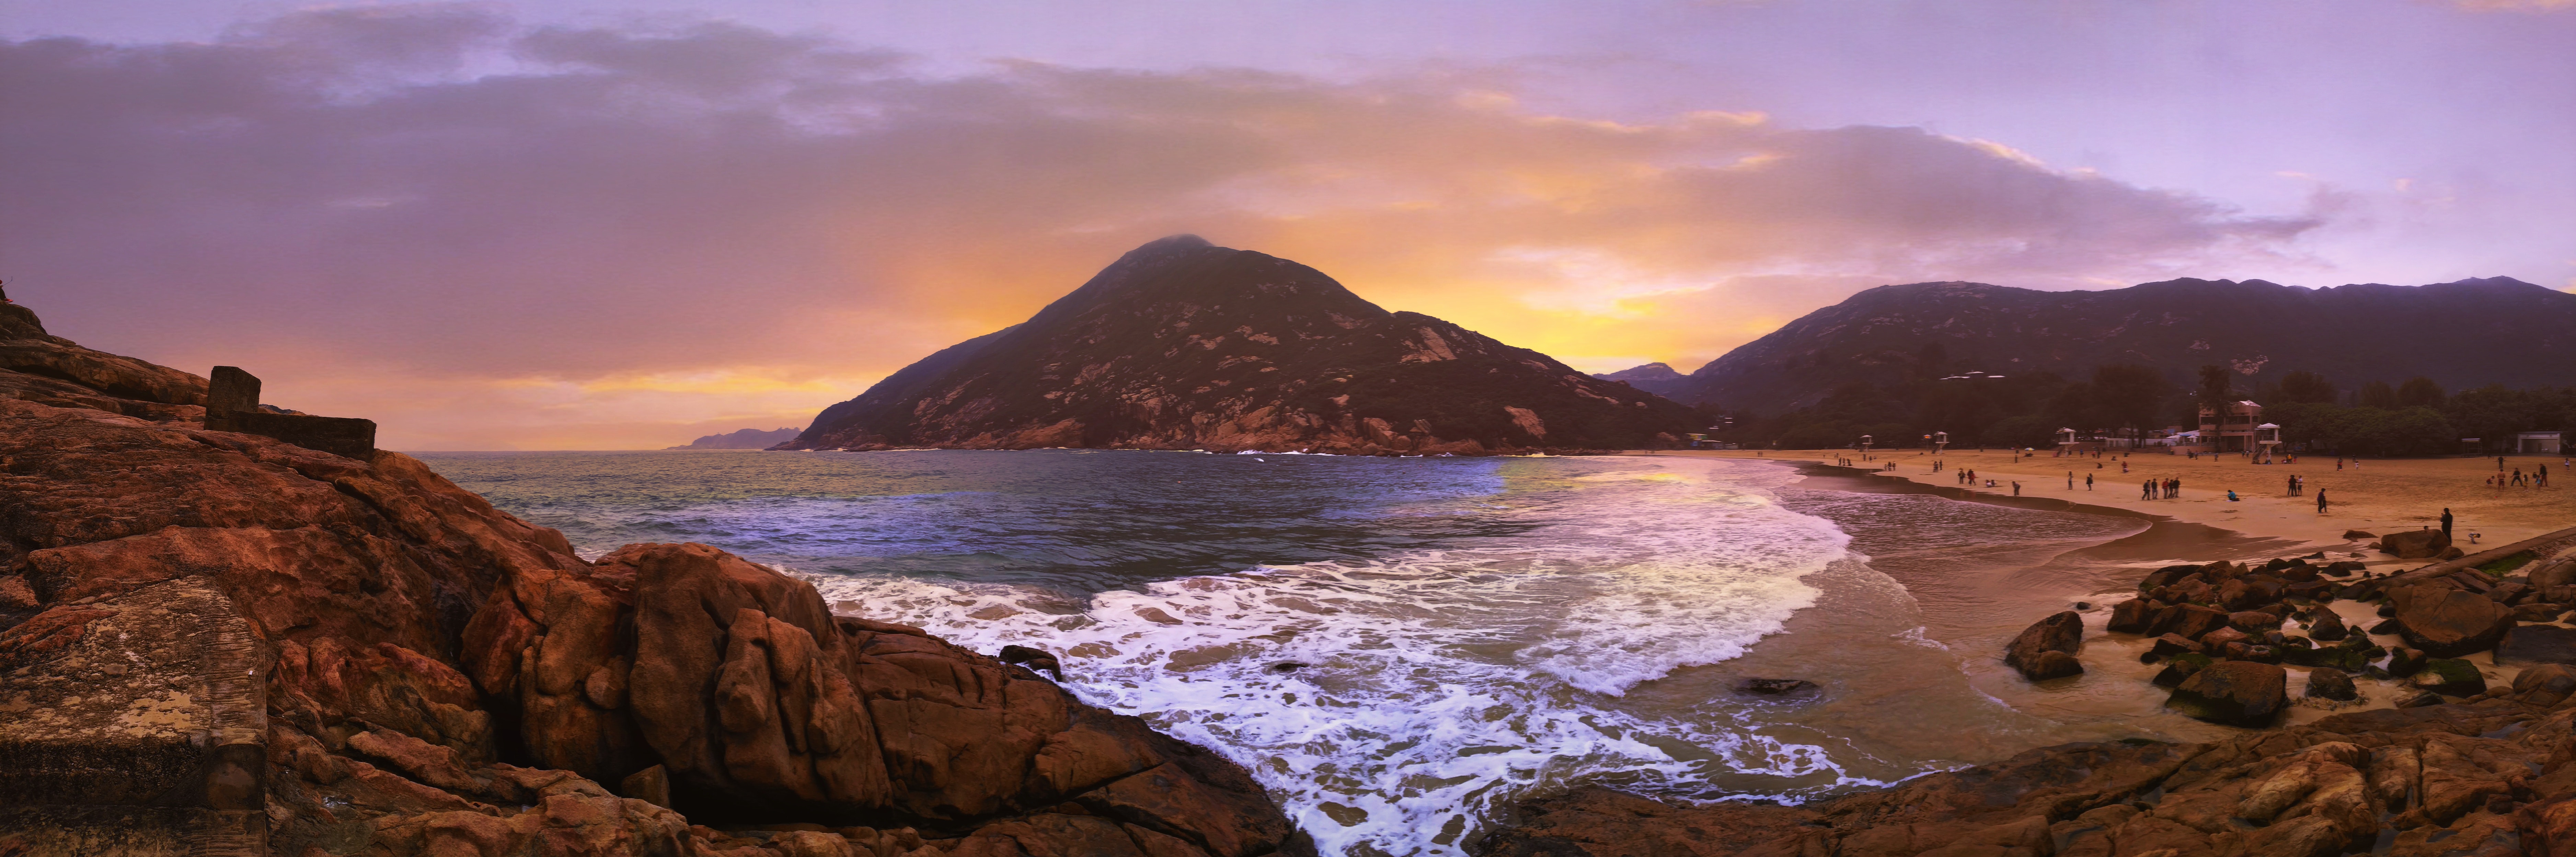
body of water, nature, sky, coast, sea, natural landscape, shore, horizon, wave, headland, ocean, coastal and oceanic landforms, morning, rock, mountain, bay, promontory, hill, cloud, sunset, landscape, evening, dusk, sunrise, beach, dawn, wind wave, photography, sunlight, cape, tropics, tourism, klippe